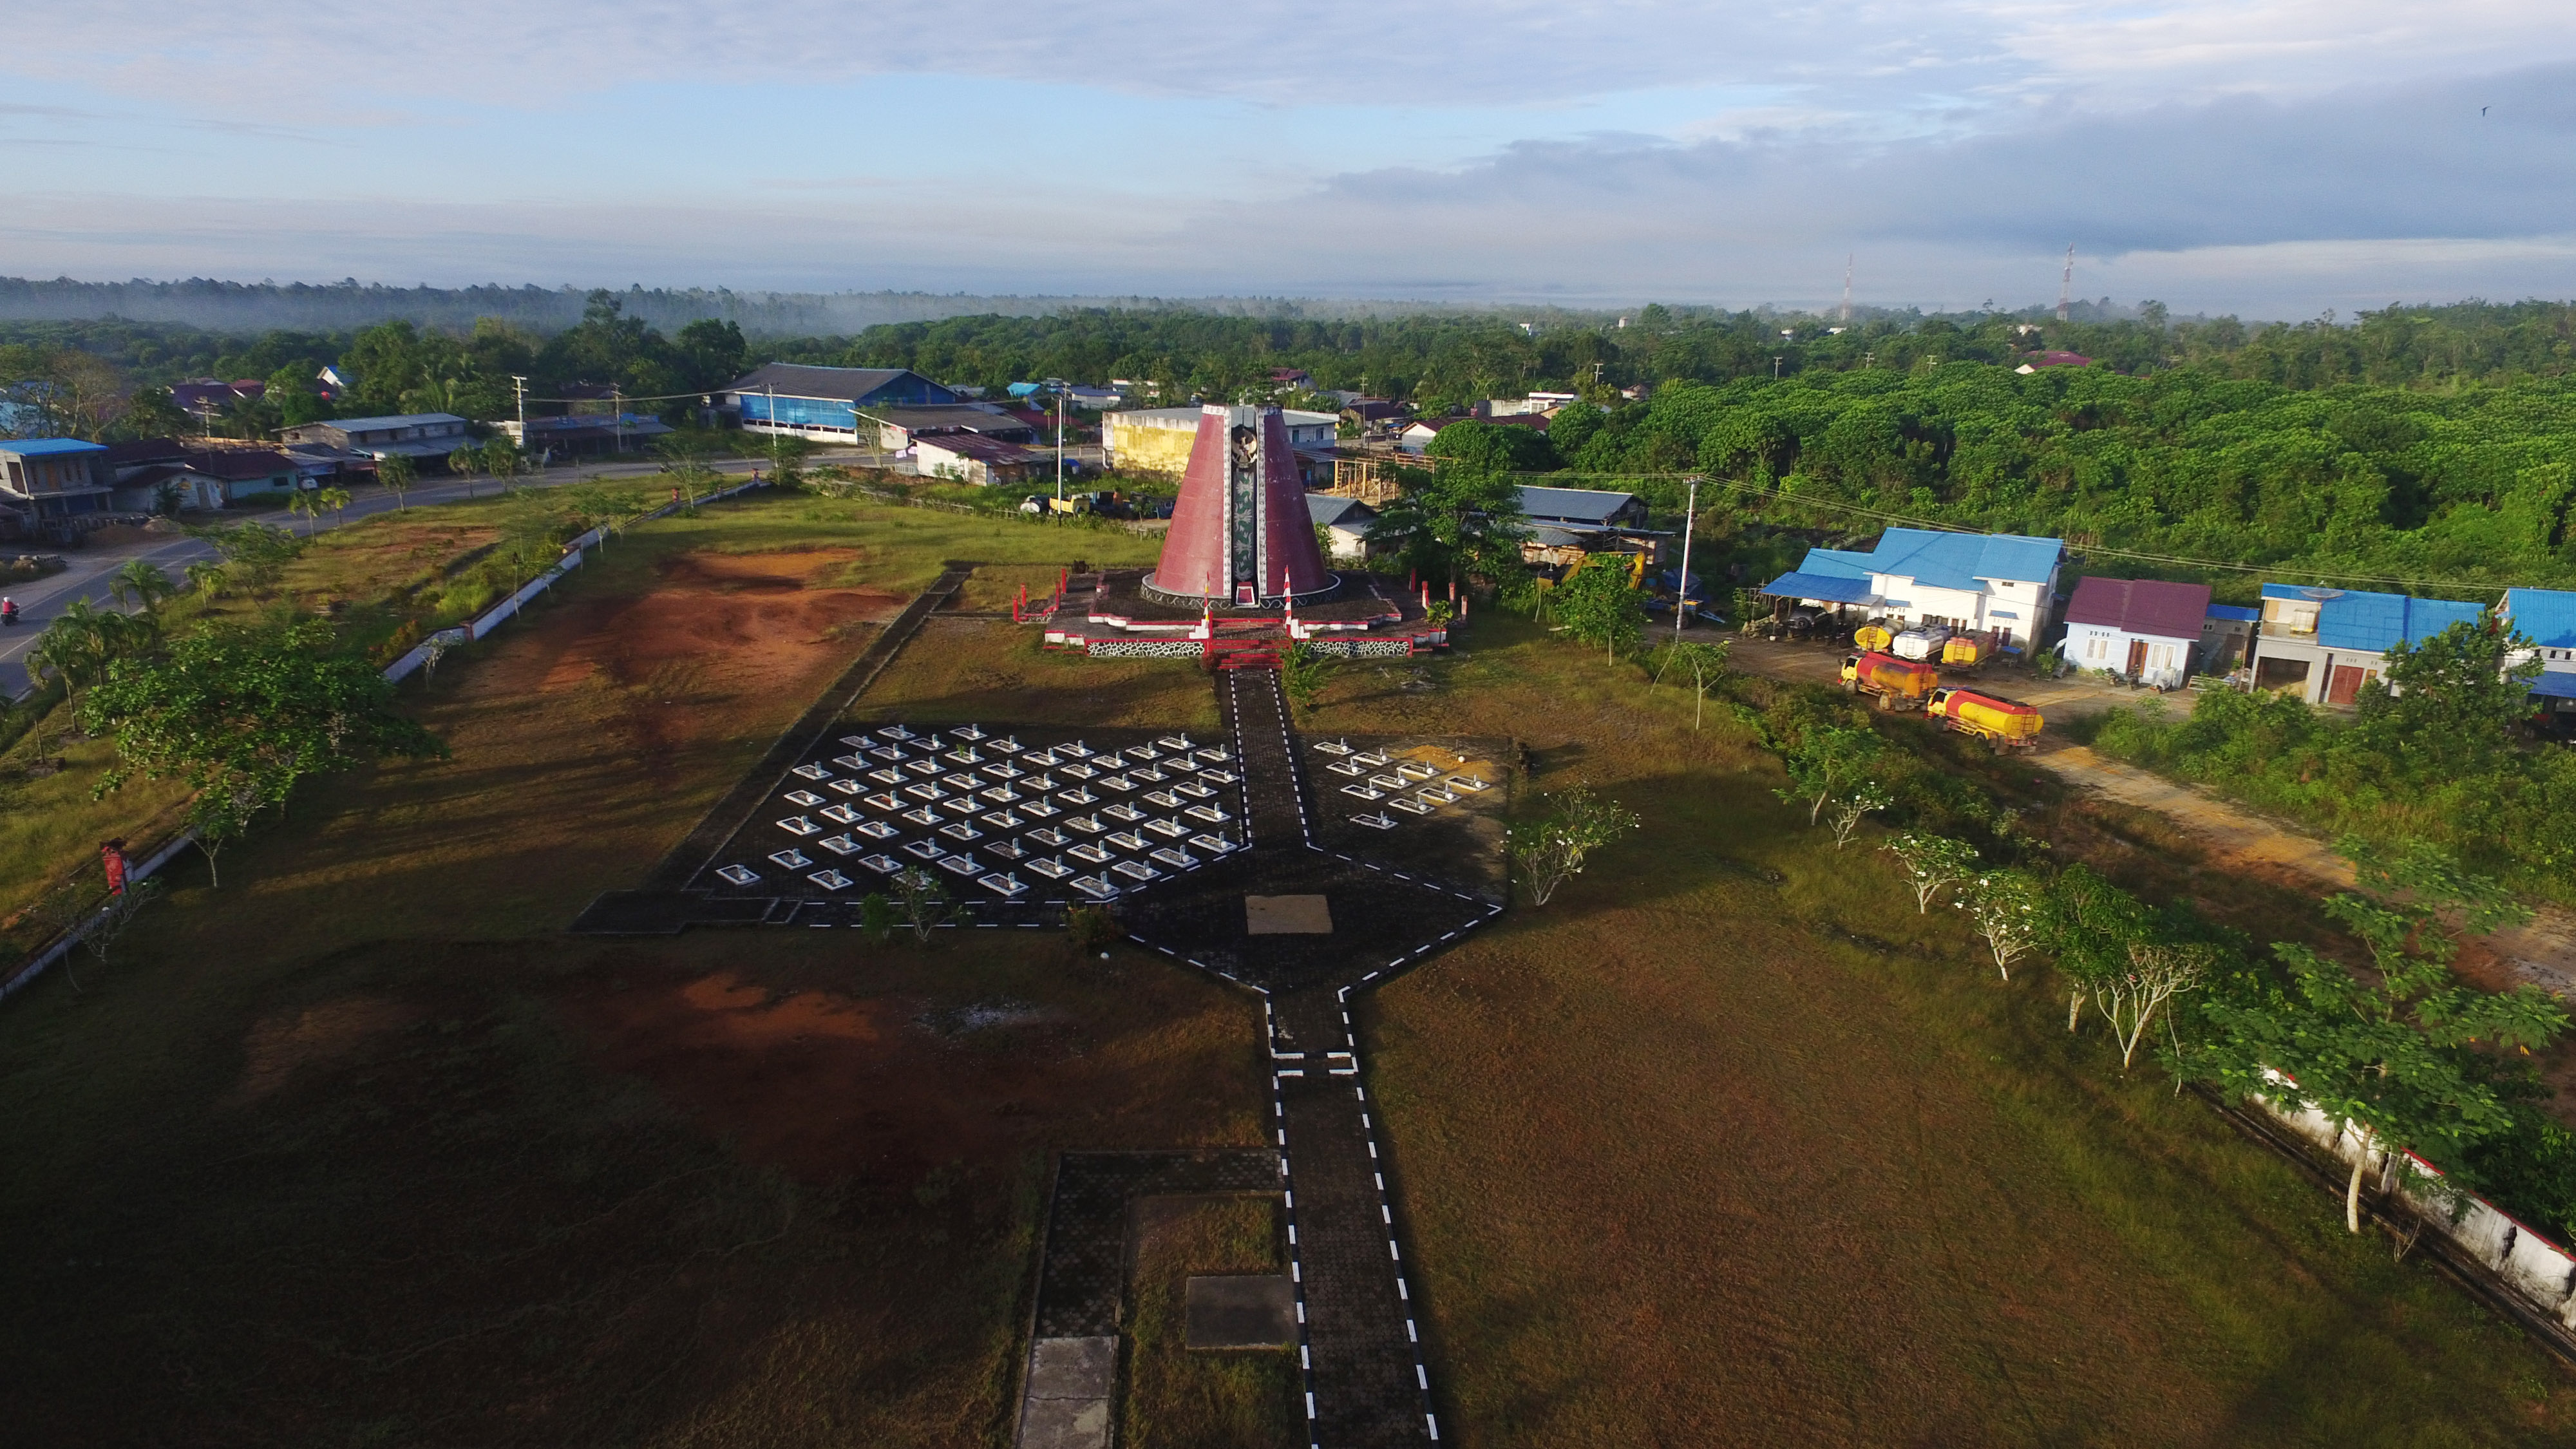
sintang, drone, photography, morning, dronephotography, plant, sky, water resources, building, cloud, asphalt, land lot, urban design, road surface, tree, residential area, thoroughfare, landscape, plain, rural area, city, road, horizon, waterway, car, urban area, leisure, bird's eye view, grass, field, cityscape, suburb, soil, grassland, lane, air travel, freeway, aerial photography, intersection, roof, street, highway, evening, bridge, village, truck, overpass, hill, junction, traffic, channel, canal, night, transport